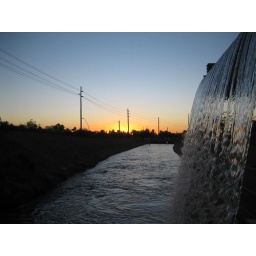
It was relaxing to get out of the car on the way home from work and take in the scenery.